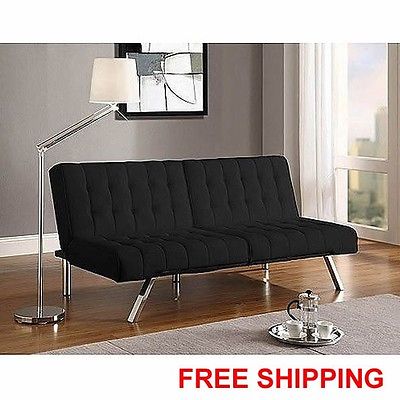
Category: sofa